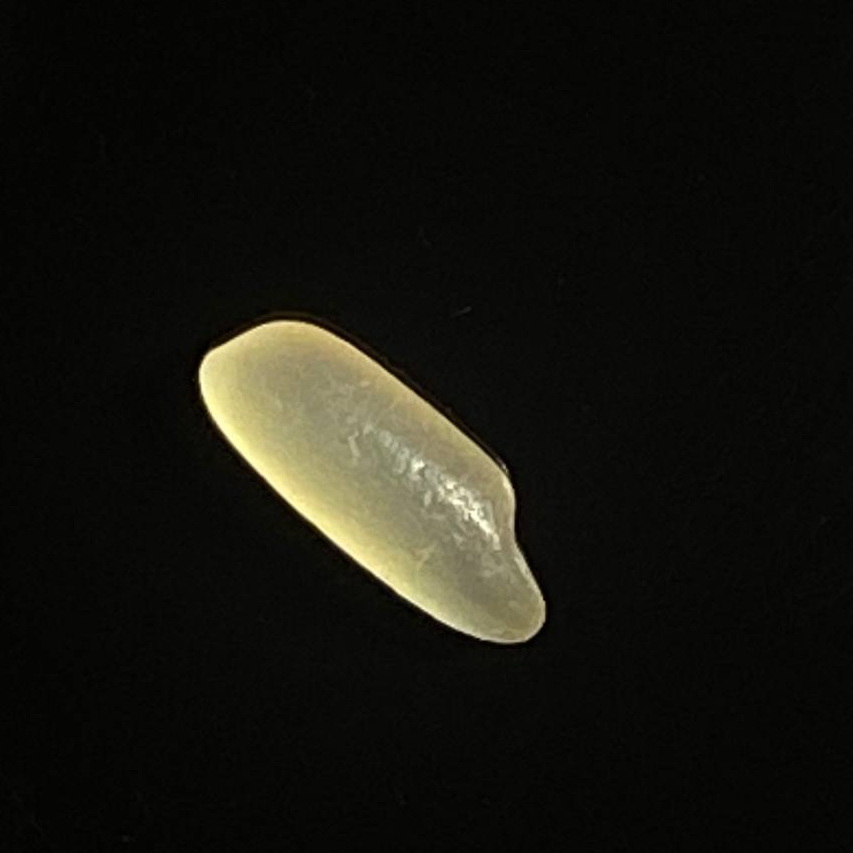
Rice variety: Shorna5